Anglo-Saxon art

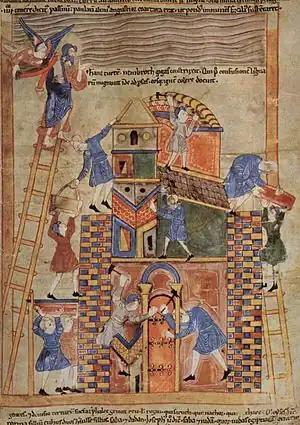
Illustration of the Tower of Babel in the Old English Hexateuch.

Manuscripts from the Winchester School or style only survive from about the 930s onwards; this coincided with a wave of revival and reform within English monasticism, encouraged by King Æthelstan (r. 924/5-939) and his successors. Æthelstan promoted Dunstan (909–988), a practising illuminator, eventually to Archbishop of Canterbury, and also Æthelwold and the French-trained Norseman Oswald. Illumination in a new style appears in a manuscript of the biographies by Bede of St Cuthbert given by Æthelstan to the monastery in Chester-le-Street about 937. There is a dedication portrait of the king presenting his book to the saint, the two of them standing outside a large church. This is the first real portrait of an English king, and heavily influenced by Carolingian style, with an elegant inhabited acanthus border. However, the initials in the text combine Carolingian elements with animal forms in inventive fashion. Miniatures added in England to the continental Aethelstan Psalter begin to show Anglo-Saxon liveliness in figure drawing in compositions derived from Carolingian and Byzantine models, and over the following decades the distinctive Winchester style with agitated draperies and elaborate acanthus borders develops.